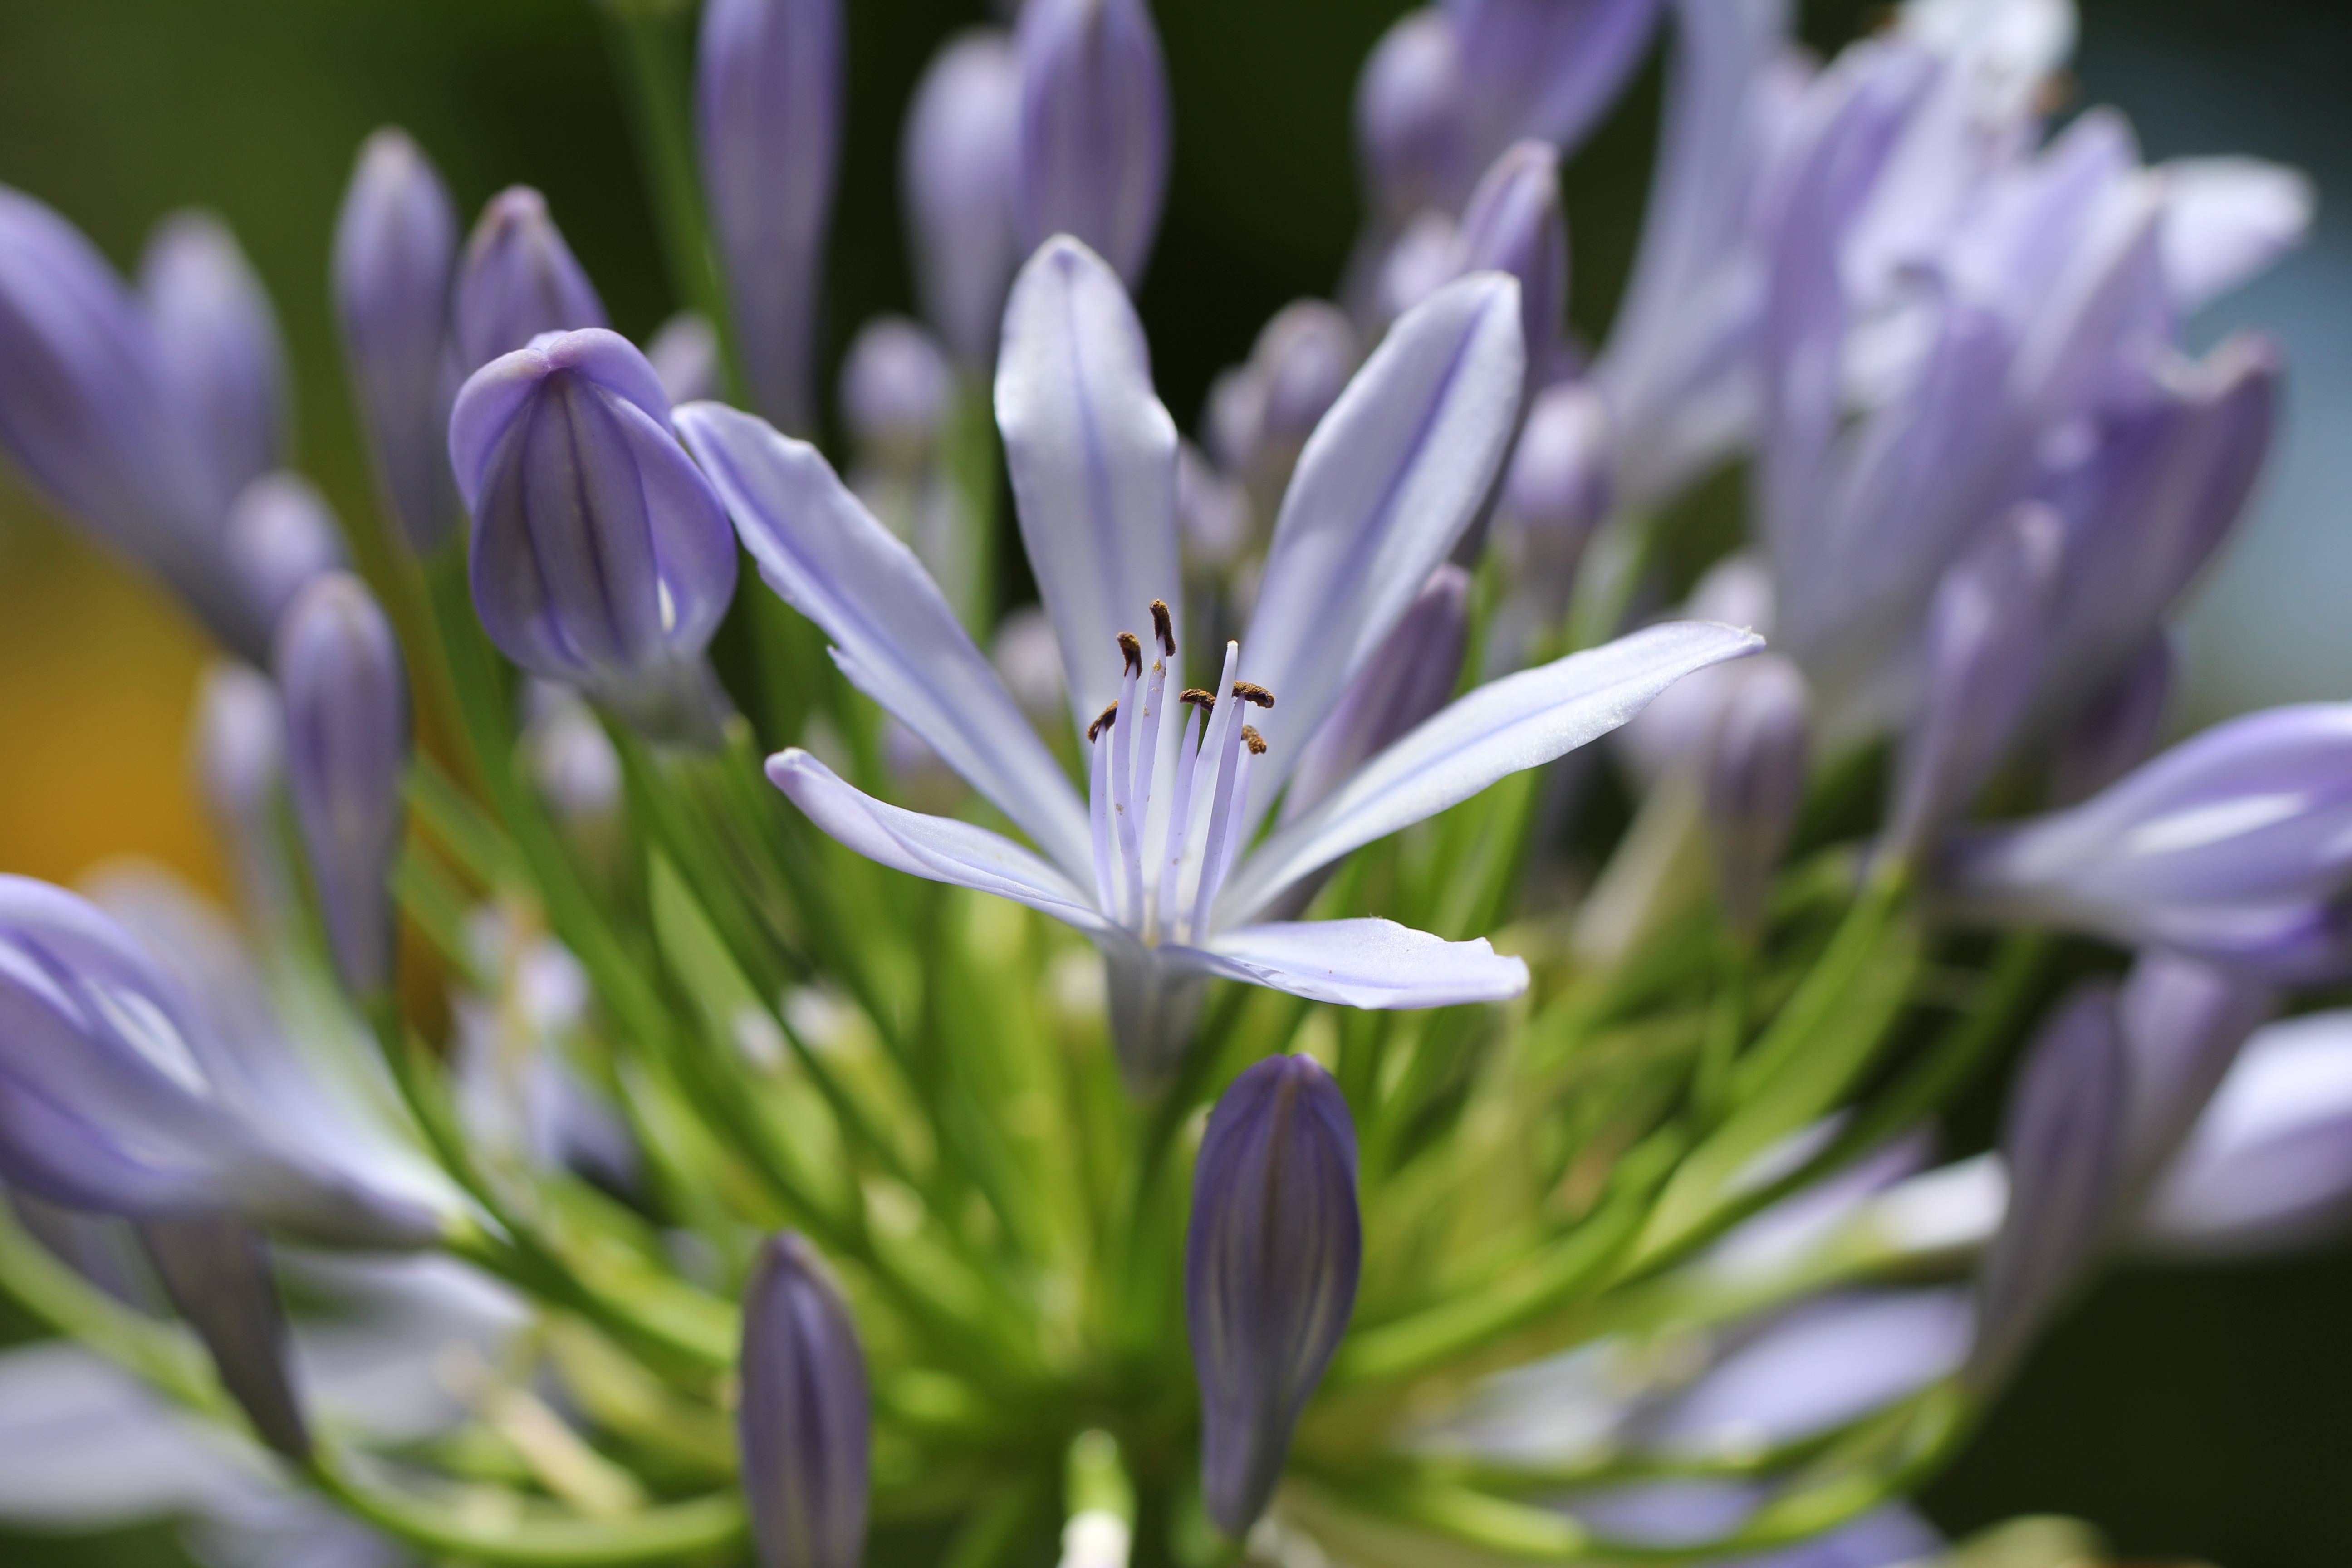
nature, blossom, plant, white, flower, purple, petal, bloom, summer, food, herb, produce, vegetable, tropical, macro, botany, yellow, garden, close, flora, wildflower, power, petals, passion, beautiful, graphic, crocus, exotic, flower garden, passion flower, scilla, plans, macro photography, vector, flowering plant, floral design, violet blue, land plant